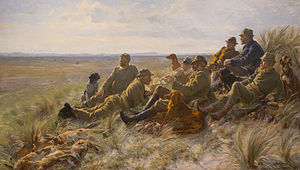
P.S. Krøyer / Liv og værk / Friluftmaleriet
P.S. Krøyer, Skagensjægere, 1898, ARoS Aarhus Kunstmuseum